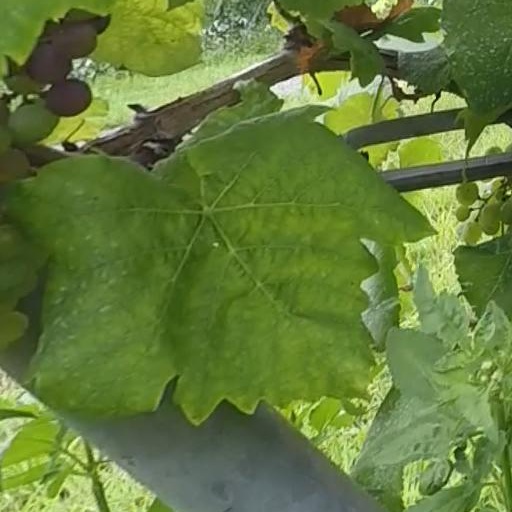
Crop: grape